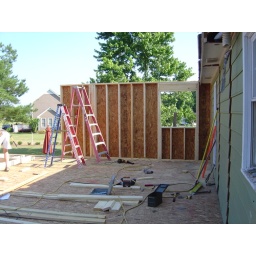
The first wall to stand up is the master bathroom wall, the window will be over the new bubble tub.